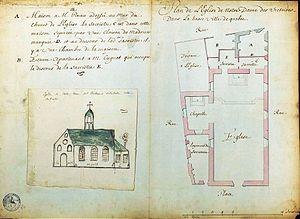
Plan et élévation de l'église Notre-Dame des Victoires «
L'église Notre-Dame-des-Victoires de Québec est la plus vieille église du Canada. Située sur la place Royale, dans le Vieux-Québec, elle est construite sur les vestiges de la seconde habitation de Champlain.